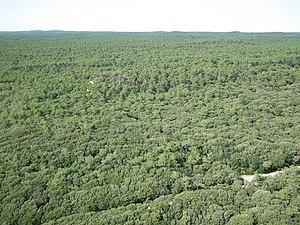
Forêt de la Coubre depuis le phare
La forêt domaniale de la Coubre est un massif forestier s'étendant sur une partie de la presqu'île d'Arvert, en Charente-Maritime. Couvrant une superficie de 7 916 ha, c'est une des plus importantes forêts du nord de la Nouvelle-Aquitaine, derrière la forêt de la Double et la forêt d'Horte mais devant la forêt de Moulière.